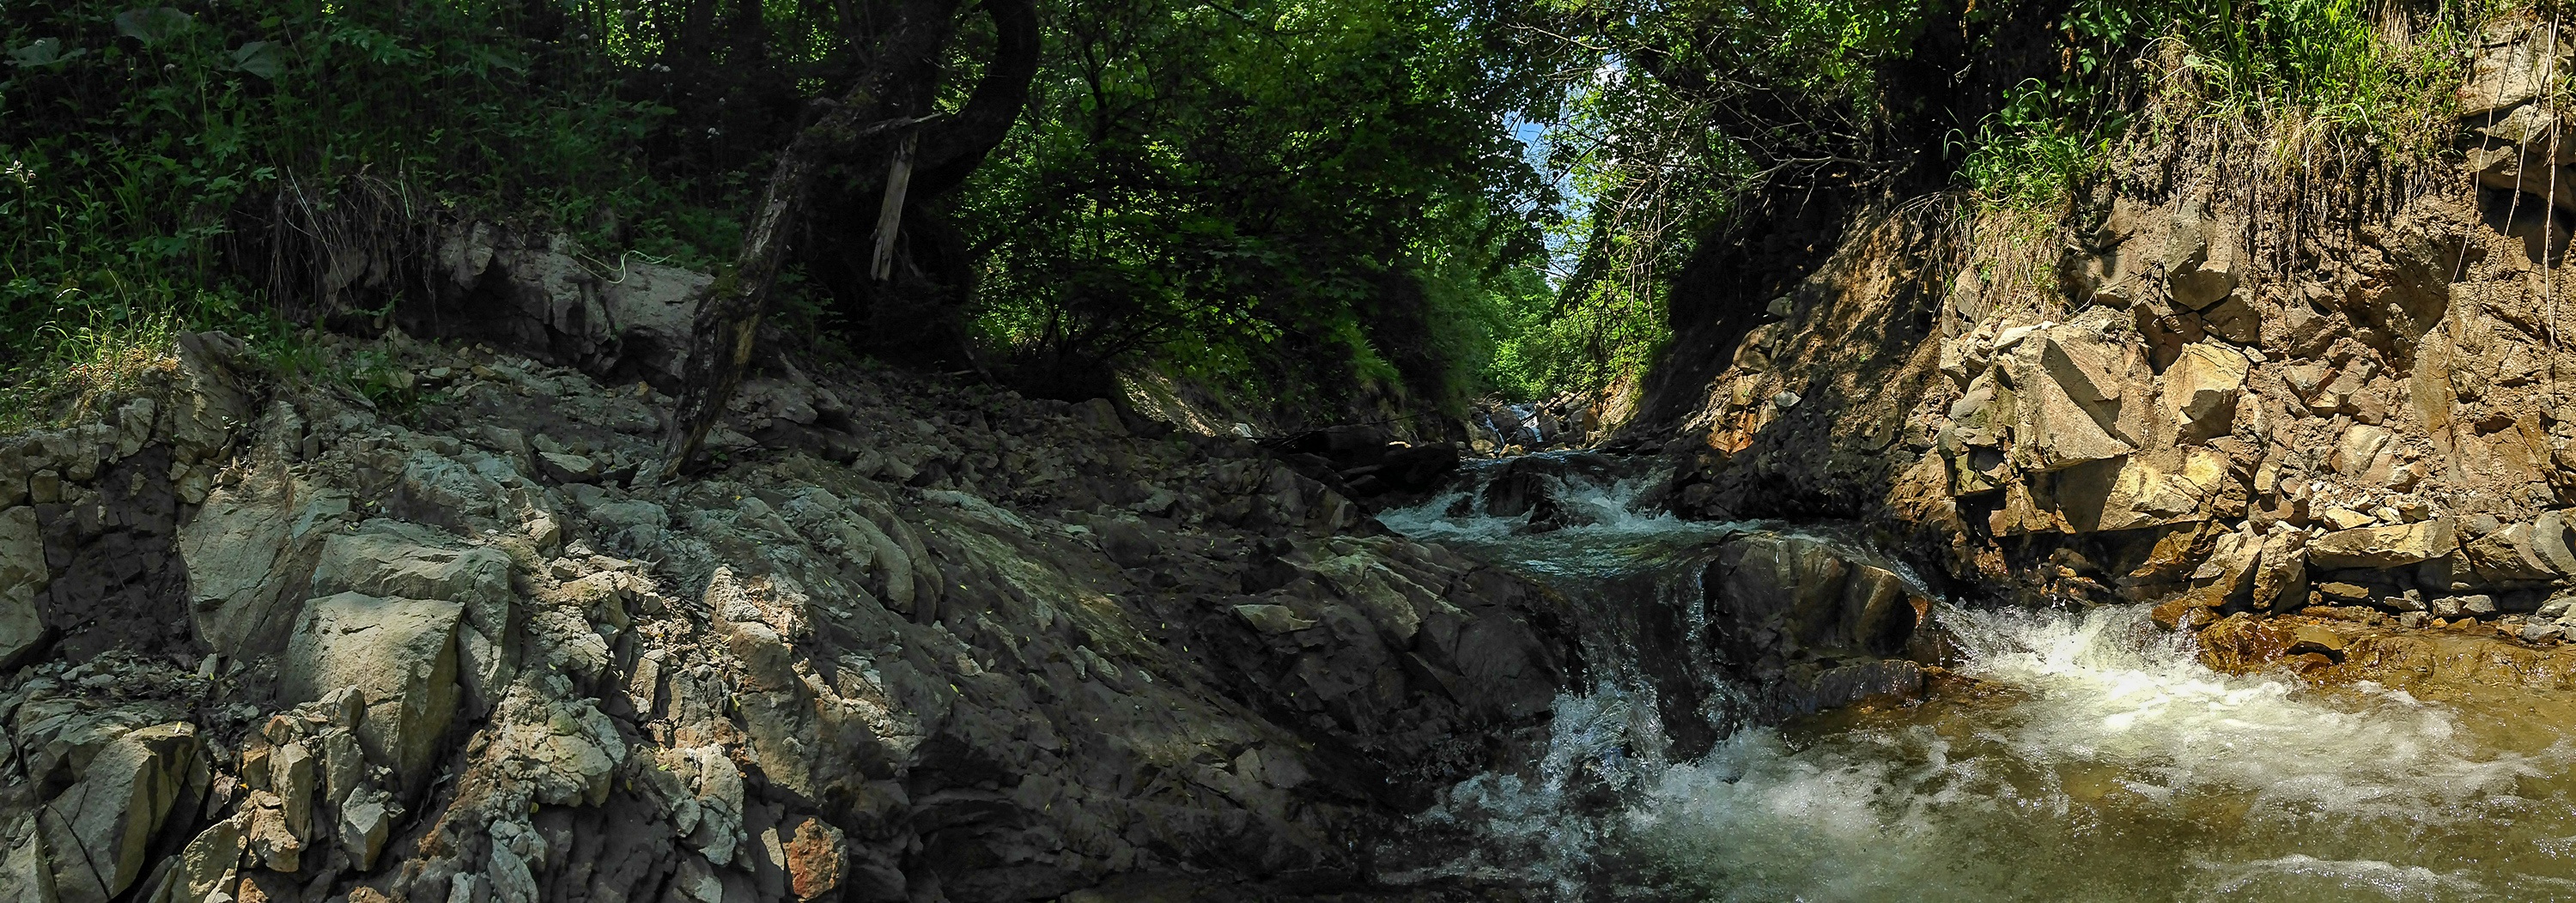
landscape, nature, forest, waterfall, wilderness, trail, view, river, valley, panorama, summer, formation, stream, green, jungle, holiday, rapid, canyon, terrain, dream, holidays, rainforest, poland, ravine, habitat, water feature, wadi, malopolska, muszyna, old growth forest, szczawnik, beskid's decki, geographical feature, geological phenomenon